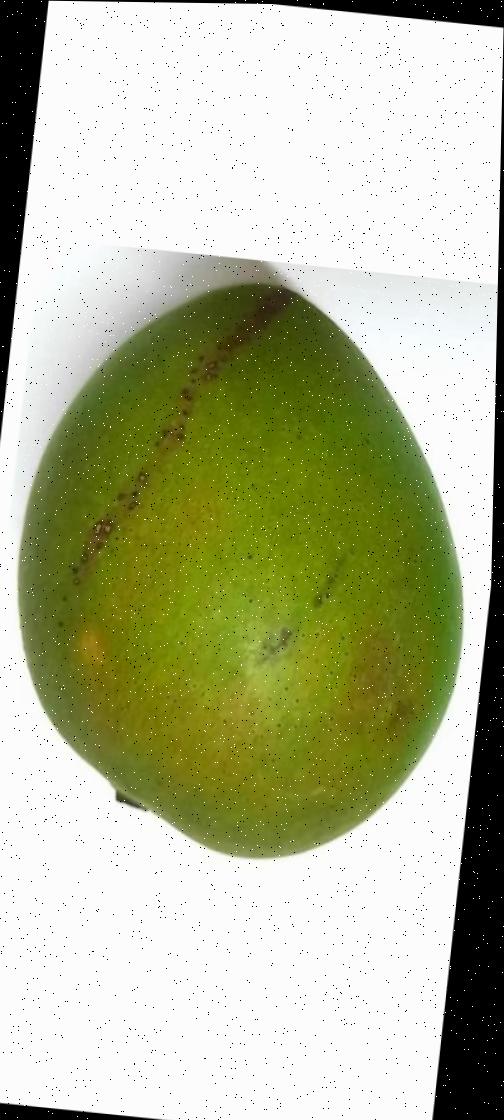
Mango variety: Harivanga